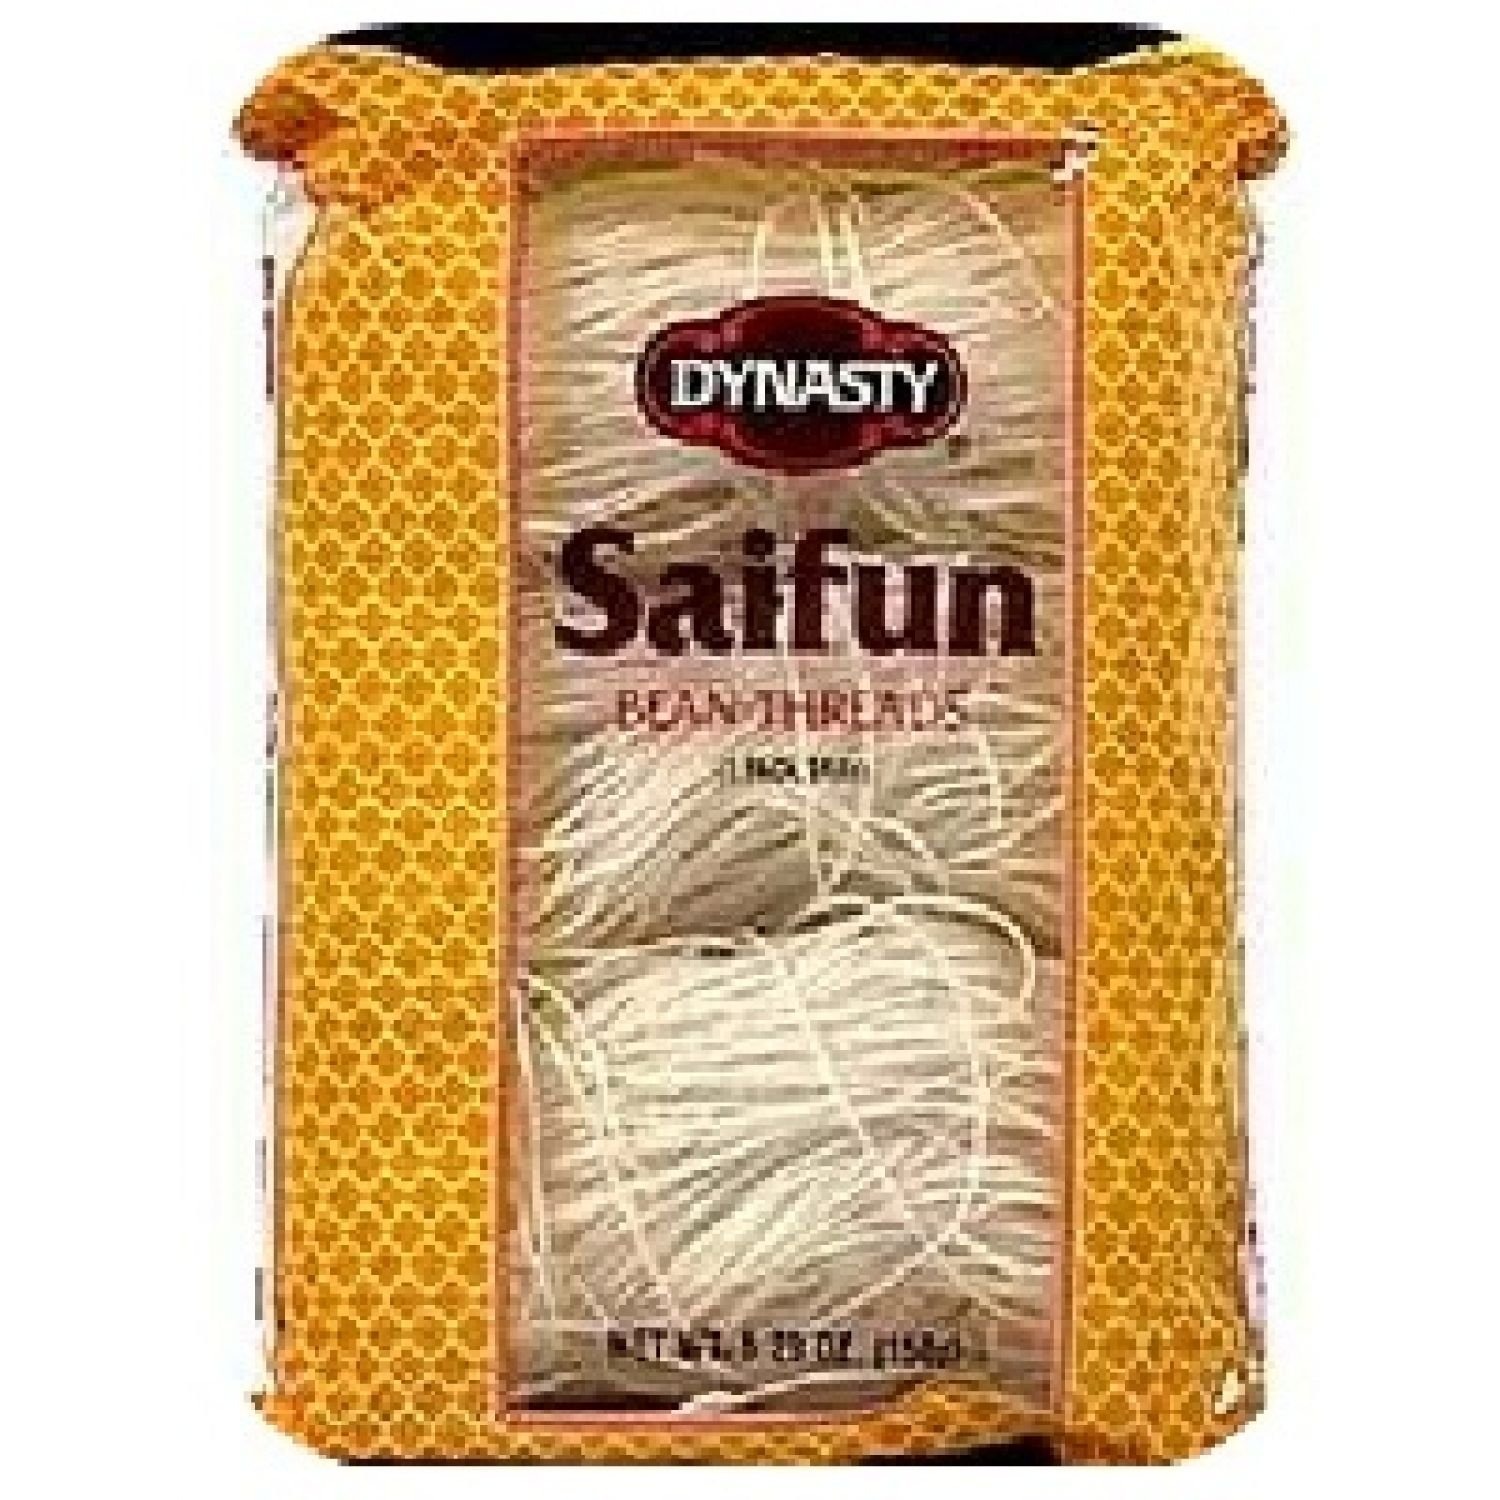
Item Name: Dynasty Saifun Bean Thread, 5.29 Oz
Bullet Point: Authentic
Value: 5.29
Unit: Ounce

Price: 3.99